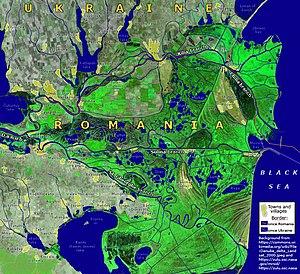
Le Bras de Saint Georges est le plus méridional des trois principaux défluents du Danube formant son delta. Il commence un peu en aval de Tulcea et se verse dans la mer Noire au niveau du port de St-Georges.
Le Bras de Sulina est l'un des trois principaux défluents du Danube formant son Delta : c'est celui du milieu, entre le bras de Chilia au nord et celui de Saint Georges au sud. Le bras de Sulina draine 18 % du débit du Danube soit en moyenne 1 000 m³/s. Il commence un peu en aval de Tulcea et se verse dans la Mer Noire quelques kilomètres après le port de Sulina. Sa longueur est de 71 km : des trois bras du Danube, c'est celui qui a été le plus endigué, régularisé, dragué et canalisé, car c'est aussi le plus fréquenté par des navires de mer dont les œuvres vives peuvent atteindre 7 m de tirant d'eau. Son aménagement a commencé en 1856 sous les auspices de la Commission européenne du Danube et continue de nos jours.
Le delta du Danube est une zone géographique située en Roumanie et Ukraine, qui correspond à l'embouchure du Danube.
Le bras de Chilia est un défluent du Danube, le plus septentrional des trois bras du delta de ce fleuve. Il a une longueur de 111 km depuis le village de Pătlăgeanca jusqu'à son débouché en mer Noire, en Ukraine, où il forme un delta secondaire.
La frontière terrestre entre la Roumanie et l'Ukraine est une frontière internationale longue de 531 kilomètres qui délimite les territoires de la Roumanie et de l'Ukraine. Elle constitue l'une des limites orientales de l'Union européenne depuis l'élargissement survenu en 2007.